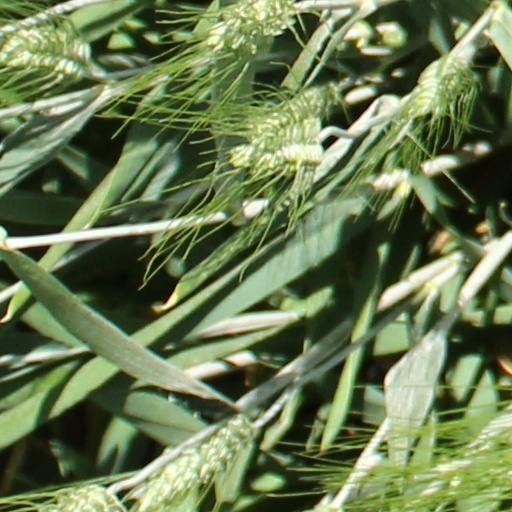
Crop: wheat